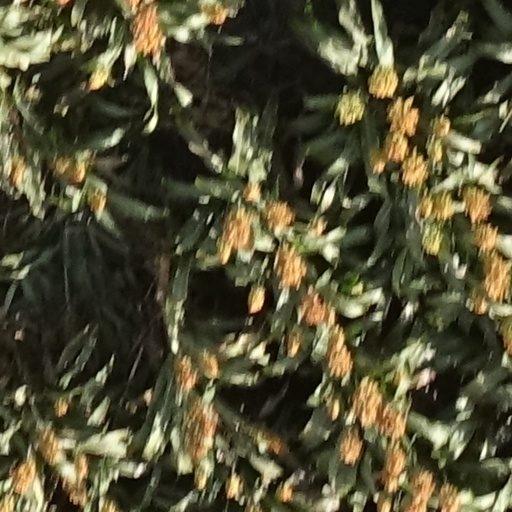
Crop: sorghum